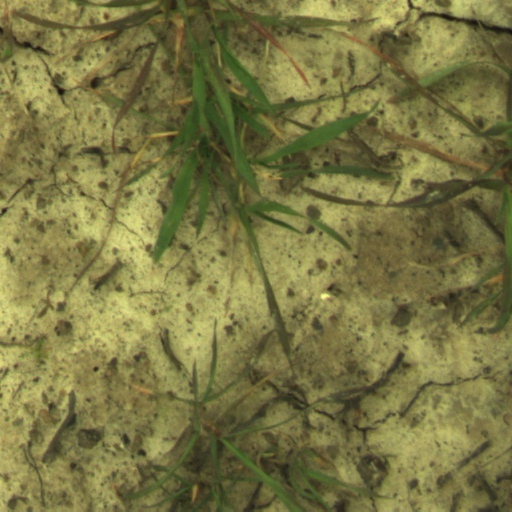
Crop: wheat